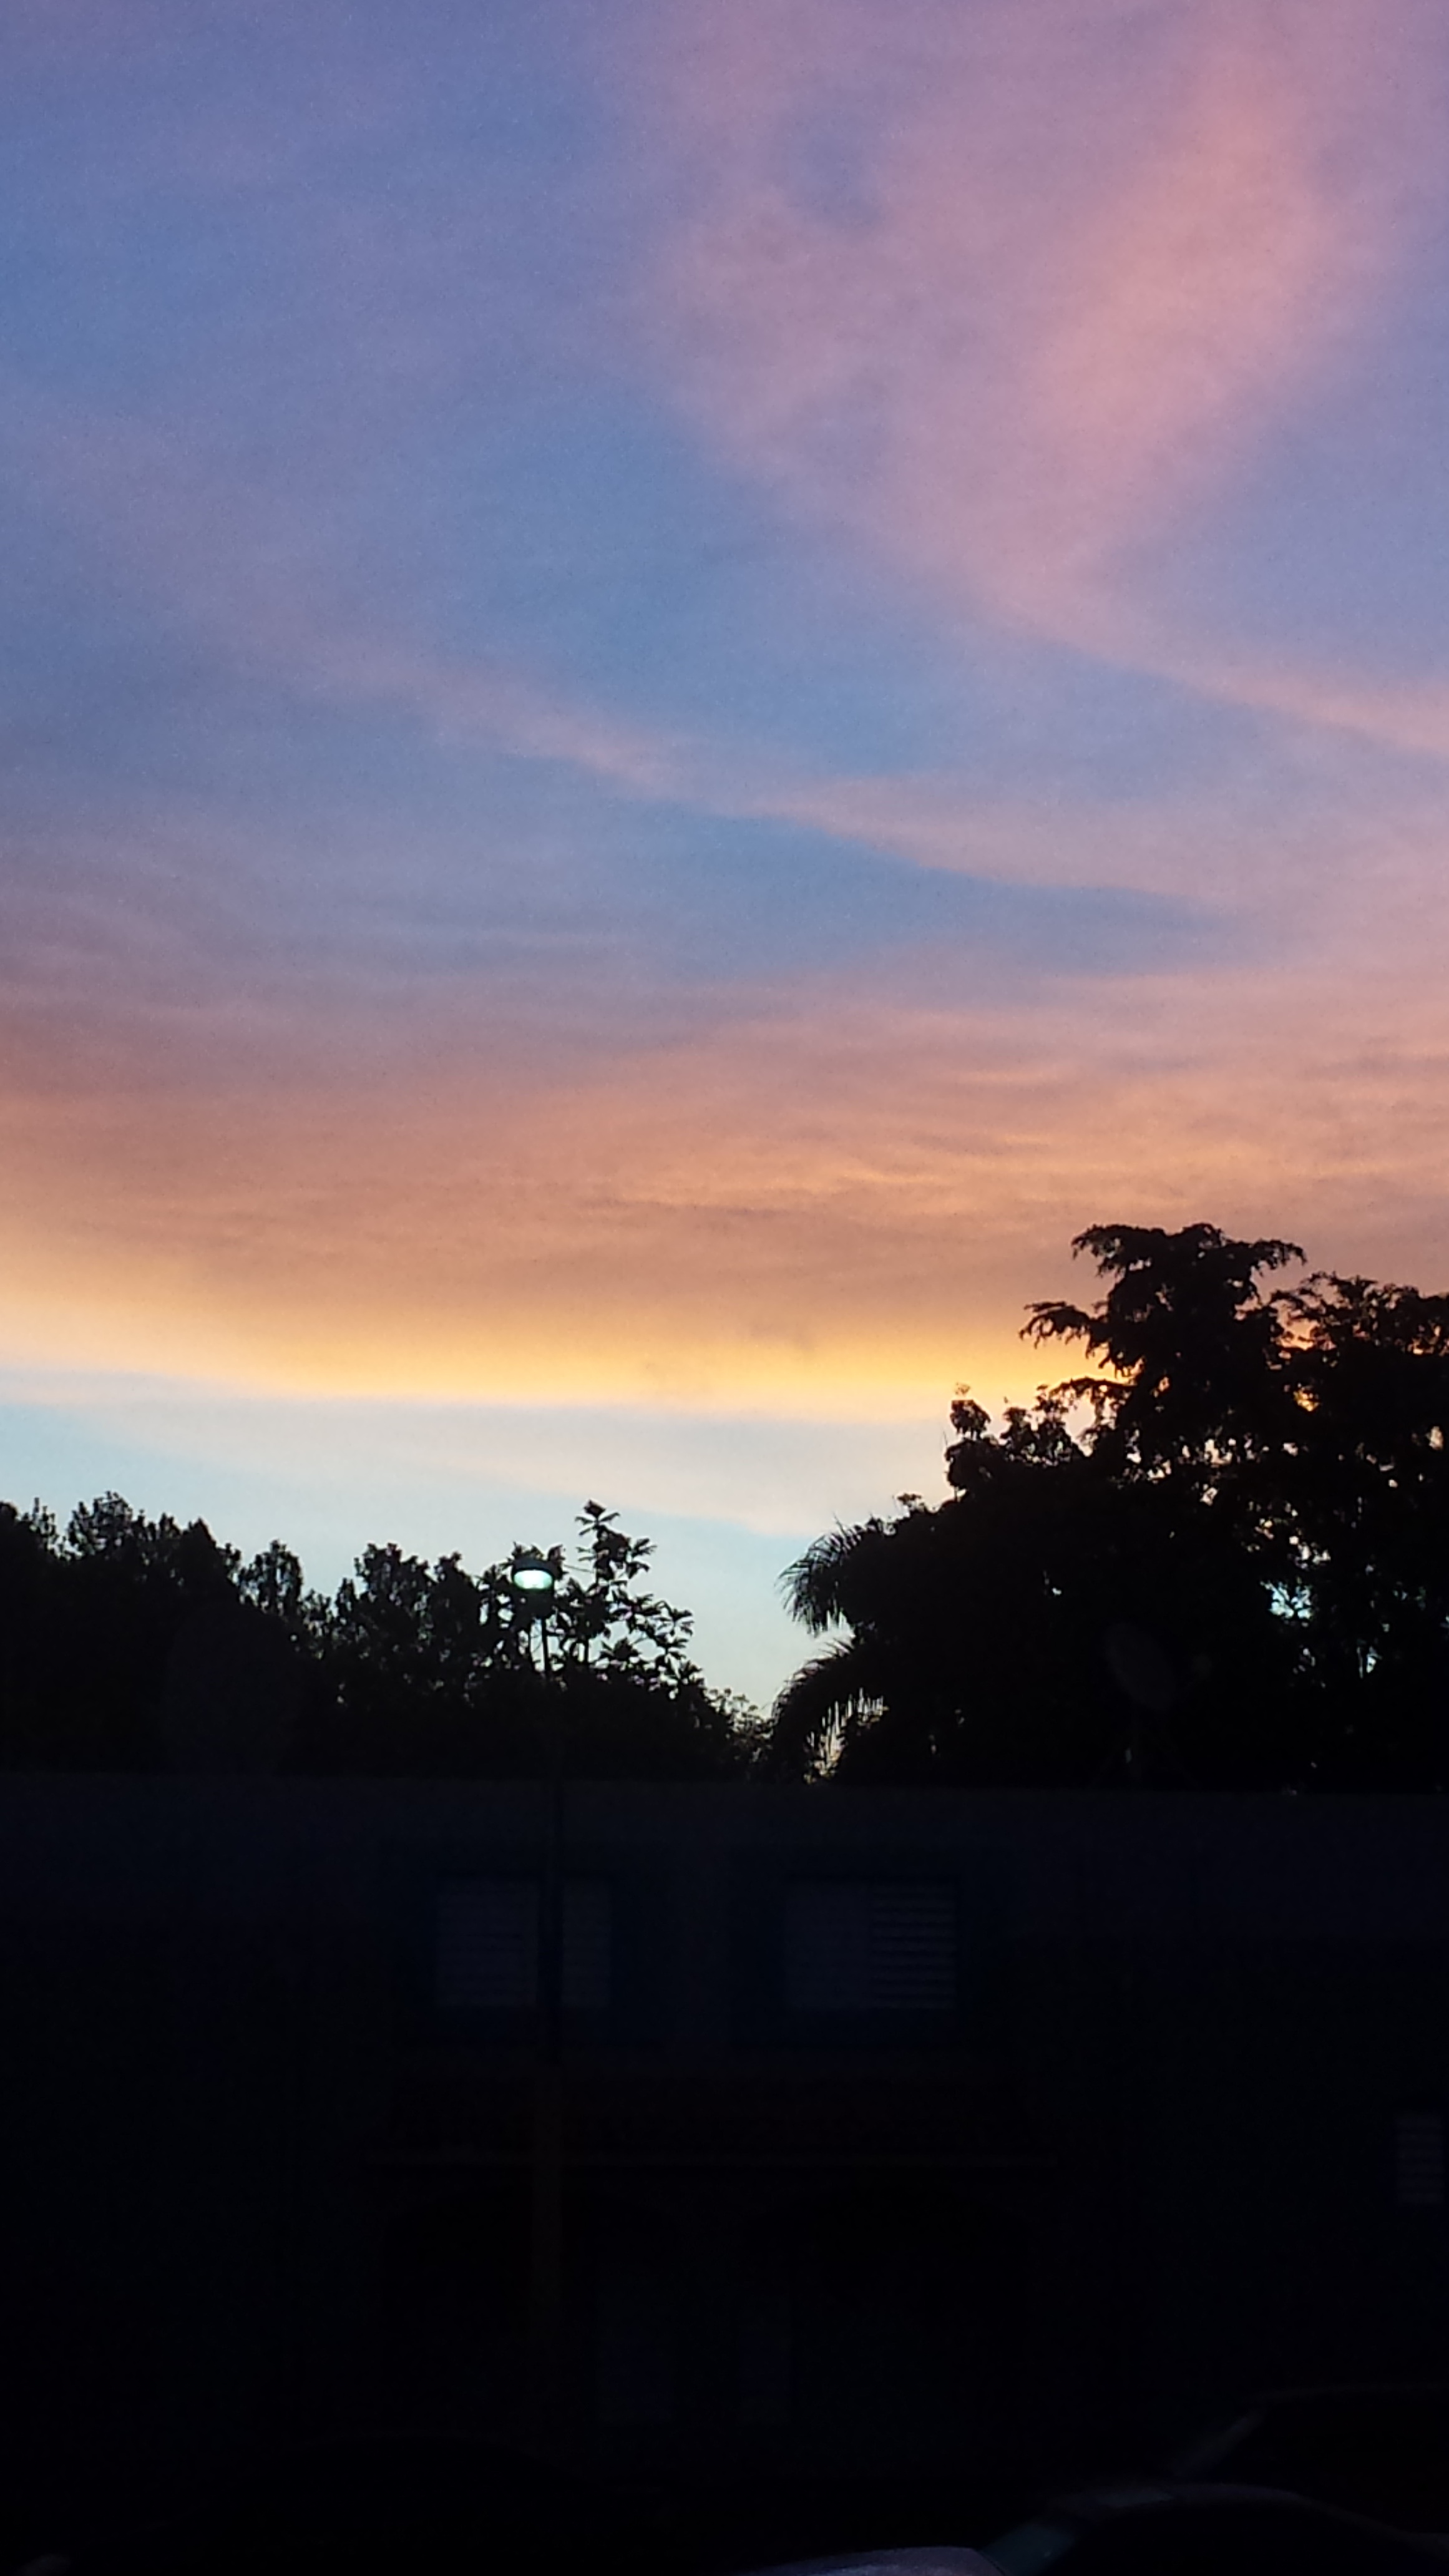
horizon, cloud, sky, sun, sunrise, sunset, sunlight, morning, dawn, atmosphere, dusk, evening, afterglow, red sky at morning